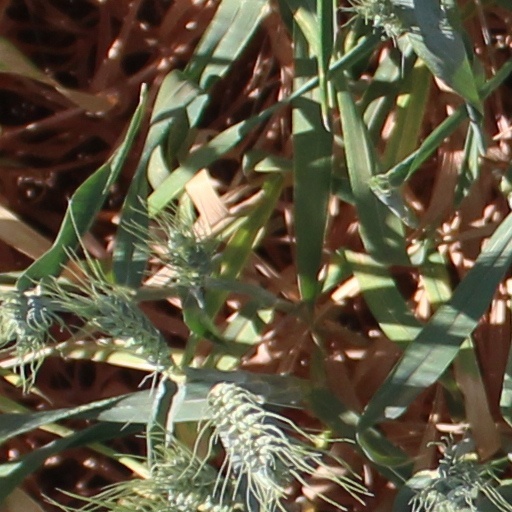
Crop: wheat